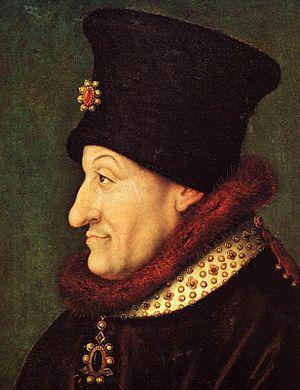
Le corton est un vin d'appellation d'origine contrôlée produit sur une partie des communes d'Aloxe-Corton, de Ladoix-Serrigny et de Pernand-Vergelesses, en Côte-d'Or. Il est classé parmi les grands crus bourguignons de la côte de Beaune.
Le chambertin est un vin français d'appellation d'origine contrôlée produit sur le climat du Chambertin à Gevrey-Chambertin, en Côte-d'Or. Il est classé parmi les grands crus du vignoble de la côte de Nuits.
Le maranges est un vin français d'appellation d'origine contrôlée, produit sur une partie des communes de Cheilly-lès-Maranges, Dezize-lès-Maranges et Sampigny-lès-Maranges, dans le département de Saône-et-Loire.
Le monthélie est un vin français d'appellation d'origine contrôlée, produit sur une partie de la commune de Monthelie, en Côte-d'Or.
Le terme d'État bourguignon, de Grande Principauté de Bourgogne ou — de façon plus consensuelle — d'États bourguignons, sert dans l'historiographie contemporaine à désigner l'ensemble des possessions détenues par les ducs de Bourgogne de la maison de Valois et leurs successeurs de la maison de Habsbourg.
Le mazis-chambertin est un vin français d'appellation d'origine contrôlée produit sur le climat des Mazis à Gevrey-Chambertin, en Côte-d'Or. Il est classé parmi les grands crus de la côte de Nuits.
La guerre de Cent Ans est un conflit entrecoupé de trêves plus ou moins longues, opposant, de 1337 à 1453, la dynastie des Plantagenêt à celle des Valois et, à travers elles, le royaume d'Angleterre et celui de France. Le terme même de « guerre de Cent Ans » est une construction historiographique établie au XIXᵉ siècle, pour regrouper cette succession de conflits.
Le charmes-chambertin est un vin français d'appellation d'origine contrôlée produit sur le climat des Charmes à Gevrey-Chambertin, en Côte-d'Or. Il est classé parmi les grands crus du vignoble de la côte de Nuits.
Le bourgogne est un vin d'appellation d'origine contrôlée produit dans les départements de l'Yonne, la Côte-d'Or, la Saône-et-Loire et le Rhône.
Le vignoble de Bourgogne est un vignoble français situé en Bourgogne-Franche-Comté dans les départements de l'Yonne, de la Côte-d'Or et de Saône-et-Loire. Il s’étend sur 250 km de longueur du nord de Chablis au sud du Mâconnais.